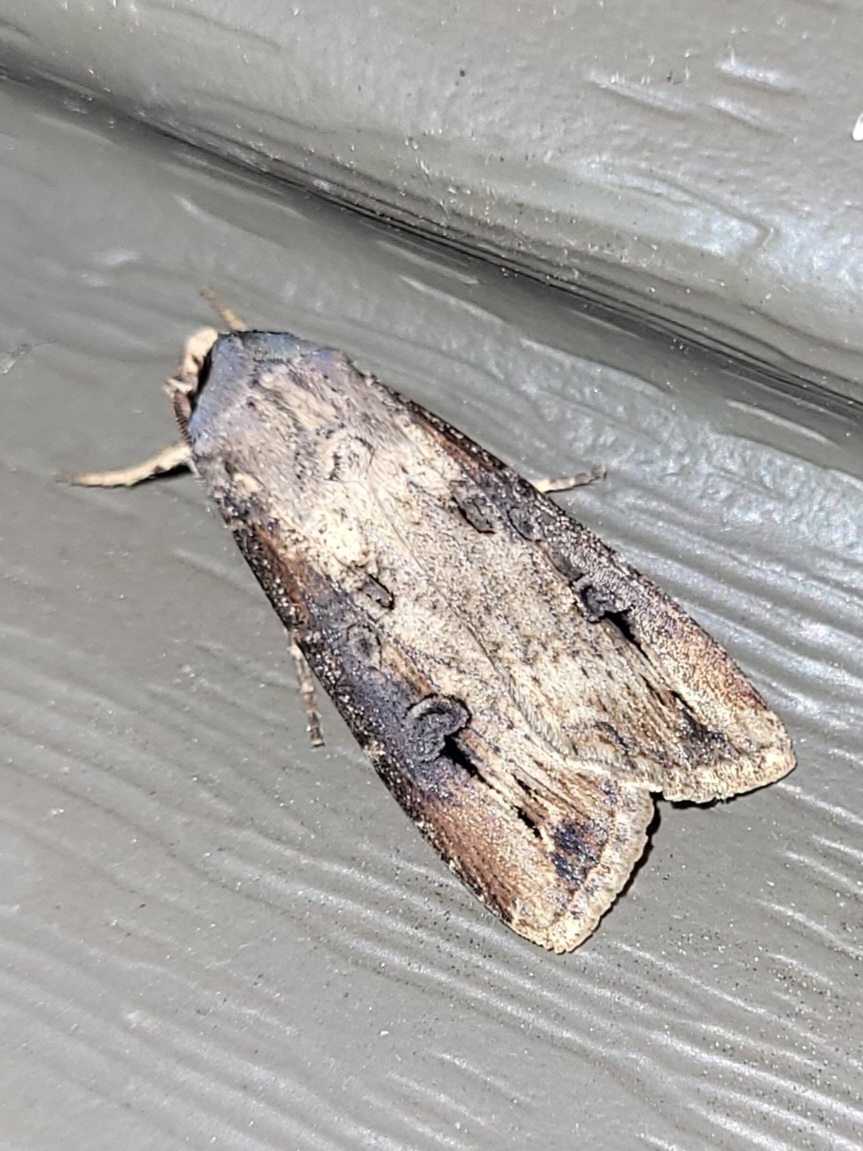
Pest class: cutworms